Bisexual lighting

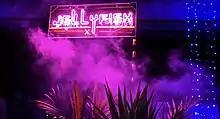
A dance party showcasing bisexual lighting

According to "BOWIE Creators", the concept of bisexual lighting was invented in 2014 by a Tumblr fan of "Sherlock" who believed that the lighting was being used to signal that Dr. Watson was bisexual and would eventually be in a romantic relationship with Sherlock Holmes. This brief suggestion of bisexual lighting had no direct impact on other shows, movies, or music videos containing it, but it did put the idea into the world that bisexual themes could be expressed via this color scheme. Around 2017, left-wing YouTubers such as ContraPoints (who identified as bisexual at the time) began to light their videos with pink, purple, and blue neon lights. The use of bisexual lighting became a popular meme in 2018, with multiple Twitter threads showcasing instances of the lighting scheme going viral, as well as photographs of animals in bisexual lighting being shared widely on social media.